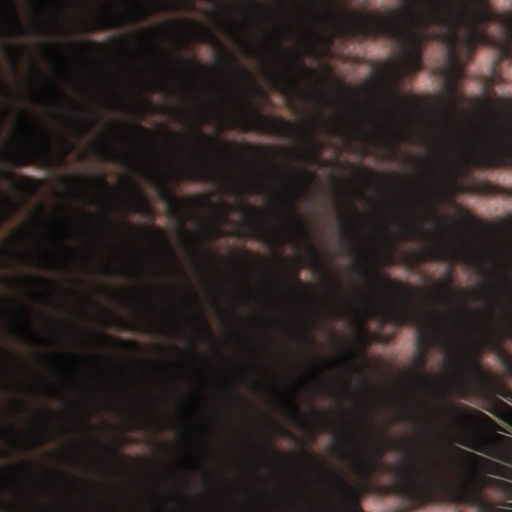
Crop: wheat